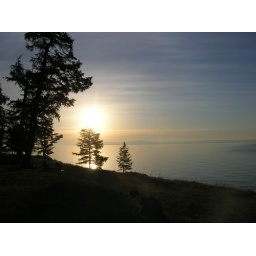
Sunrise On Lake Hovskol. A clear sky and a closer look and you can see the wranglers below the tree